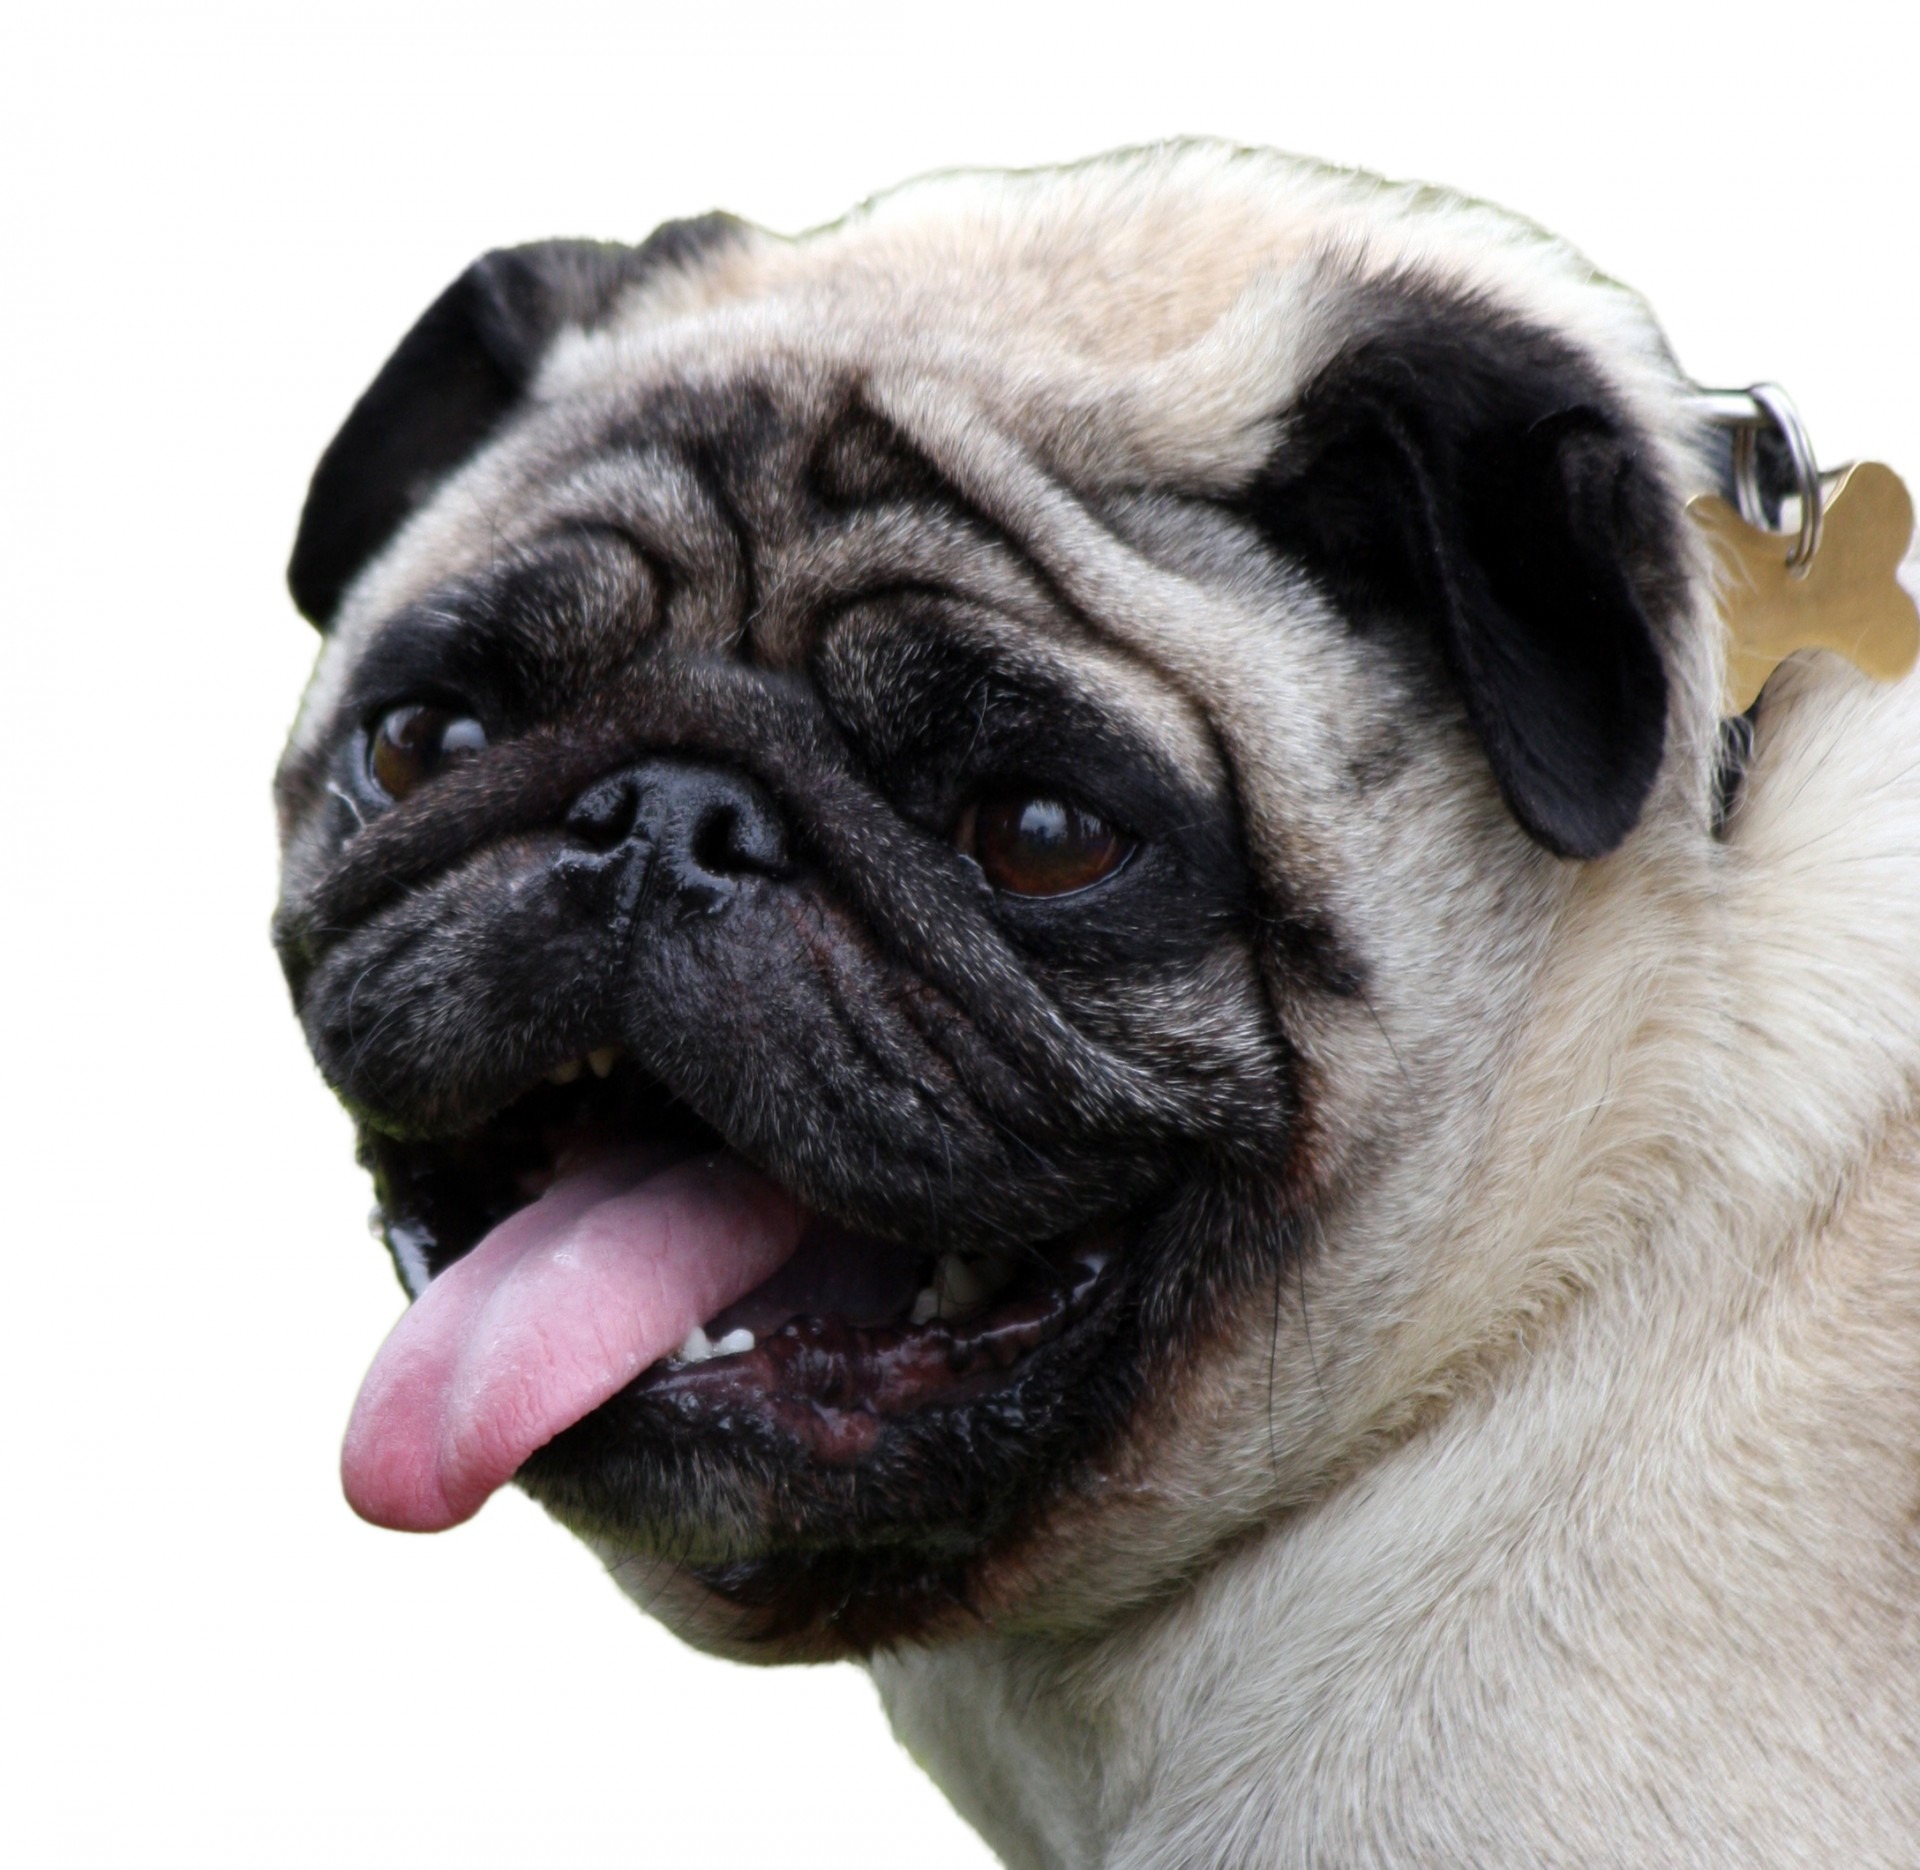
white, dog, animal, canine, isolated, pet, portrait, mammal, pug, panting, close up, face, eyes, background, snout, head, vertebrate, details, funny, big, tongue, dog breed, breed, pedigree, dog like mammal, puppy love, dog crossbreeds